Tomás Sánchez

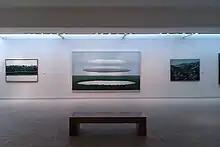
Painting by Tomás Sánchez (center) in Museo Nacional de Bellas Artes de La Habana

Tomás Sánchez (born May 22, 1948, in Aguada de Pasajeros, Cienfuegos, Cuba) is a Cuban painter and engraver, known for his landscapes. Sánchez is the most expensive living Cuban painter.